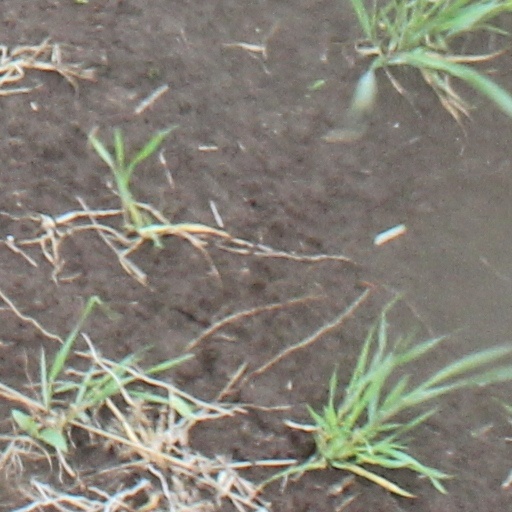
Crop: wheat